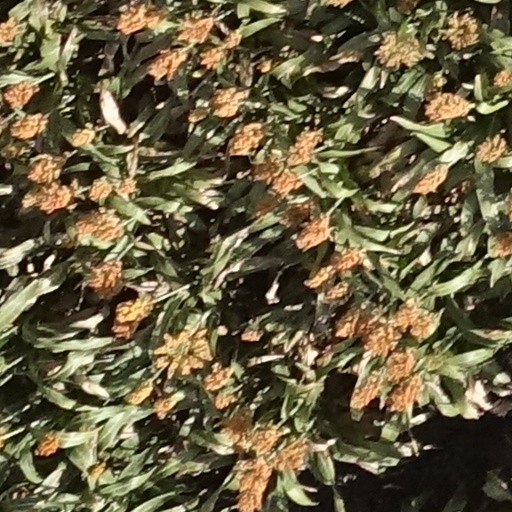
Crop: sorghum